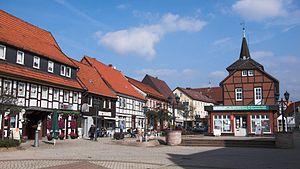
Herzberg am Harz est une ville d'Allemagne située en Basse-Saxe dans le district d'Osterode. Herzberg am Harz est surnommée, la ville de l'espéranto, en raison de l'engagement de la municipalité et de son maire en faveur de la langue internationale équitable espéranto.